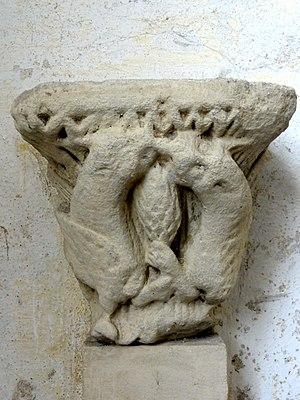
Chapiteau(x) de l'église - voir titre.
L'église Saint-Nicolas est une église catholique paroissiale située à Meulan-en-Yvelines, en France. C'est, depuis la Révolution française, la seule église de la ville. Derrière sa sobre façade néo-classique de 1764, accostée d'un clocher purement fonctionnel de la même année, et derrière ses murs latéraux délabrés sans aucun caractère, se dissimule un édifice gothique édifié en deux campagnes au troisième quart du XIIᵉ siècle et au premier quart du XIIIᵉ siècle, en ce qui concerne les deux premières travées. L'église Saint-Nicolas se distingue surtout par son plan à déambulatoire sans chapelles rayonnantes, et sans transept. Assez curieusement, les quatre piliers cylindriques du rond-point de l'abside portent des chapiteaux à volutes d'angle d'un style roman archaïque. Sinon, l'on trouve des chapiteaux gothiques à feuilles d'eau et à feuilles d'acanthe de bon niveau, et encore sept voûtes d'ogives à grosses nervures subsistant de la première campagne de construction. Cependant, l'église est restée inachevée, et l'étage des fenêtres hautes n'a jamais été construit. Le vaisseau central est donc sombre.